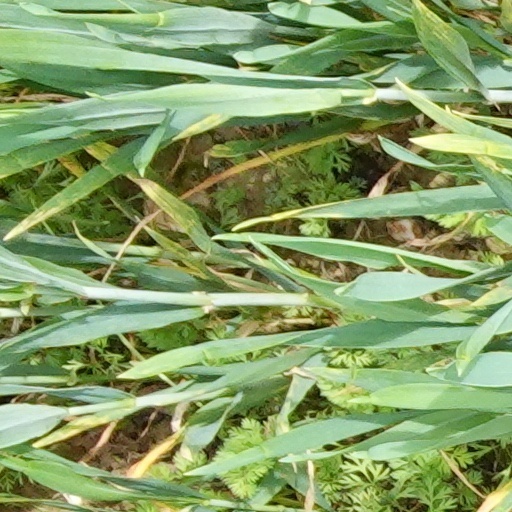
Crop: wheat